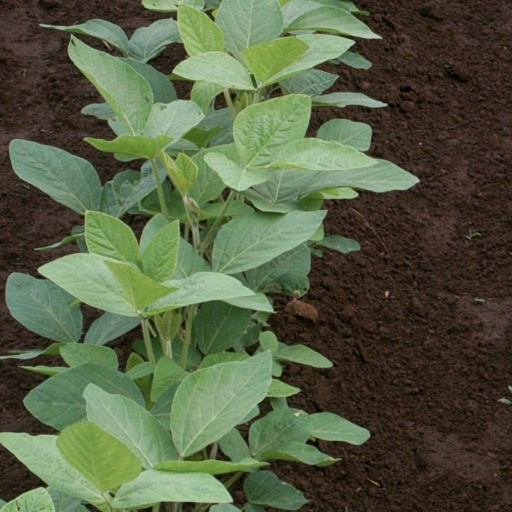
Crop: soybean